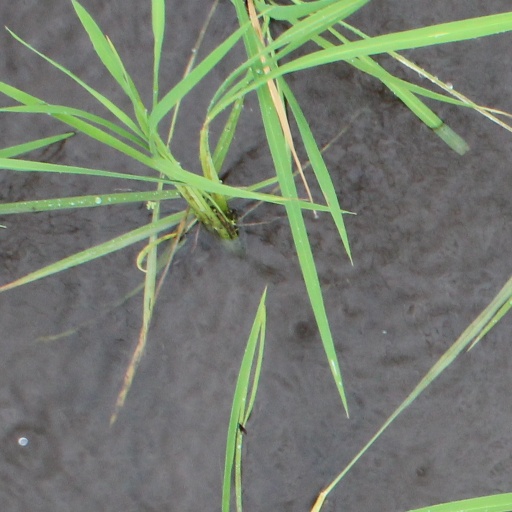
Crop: rice